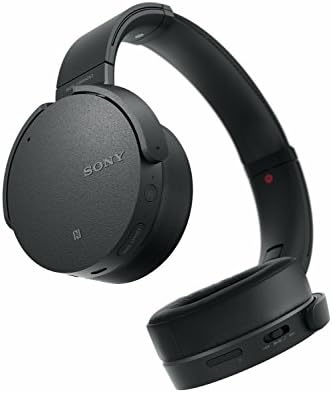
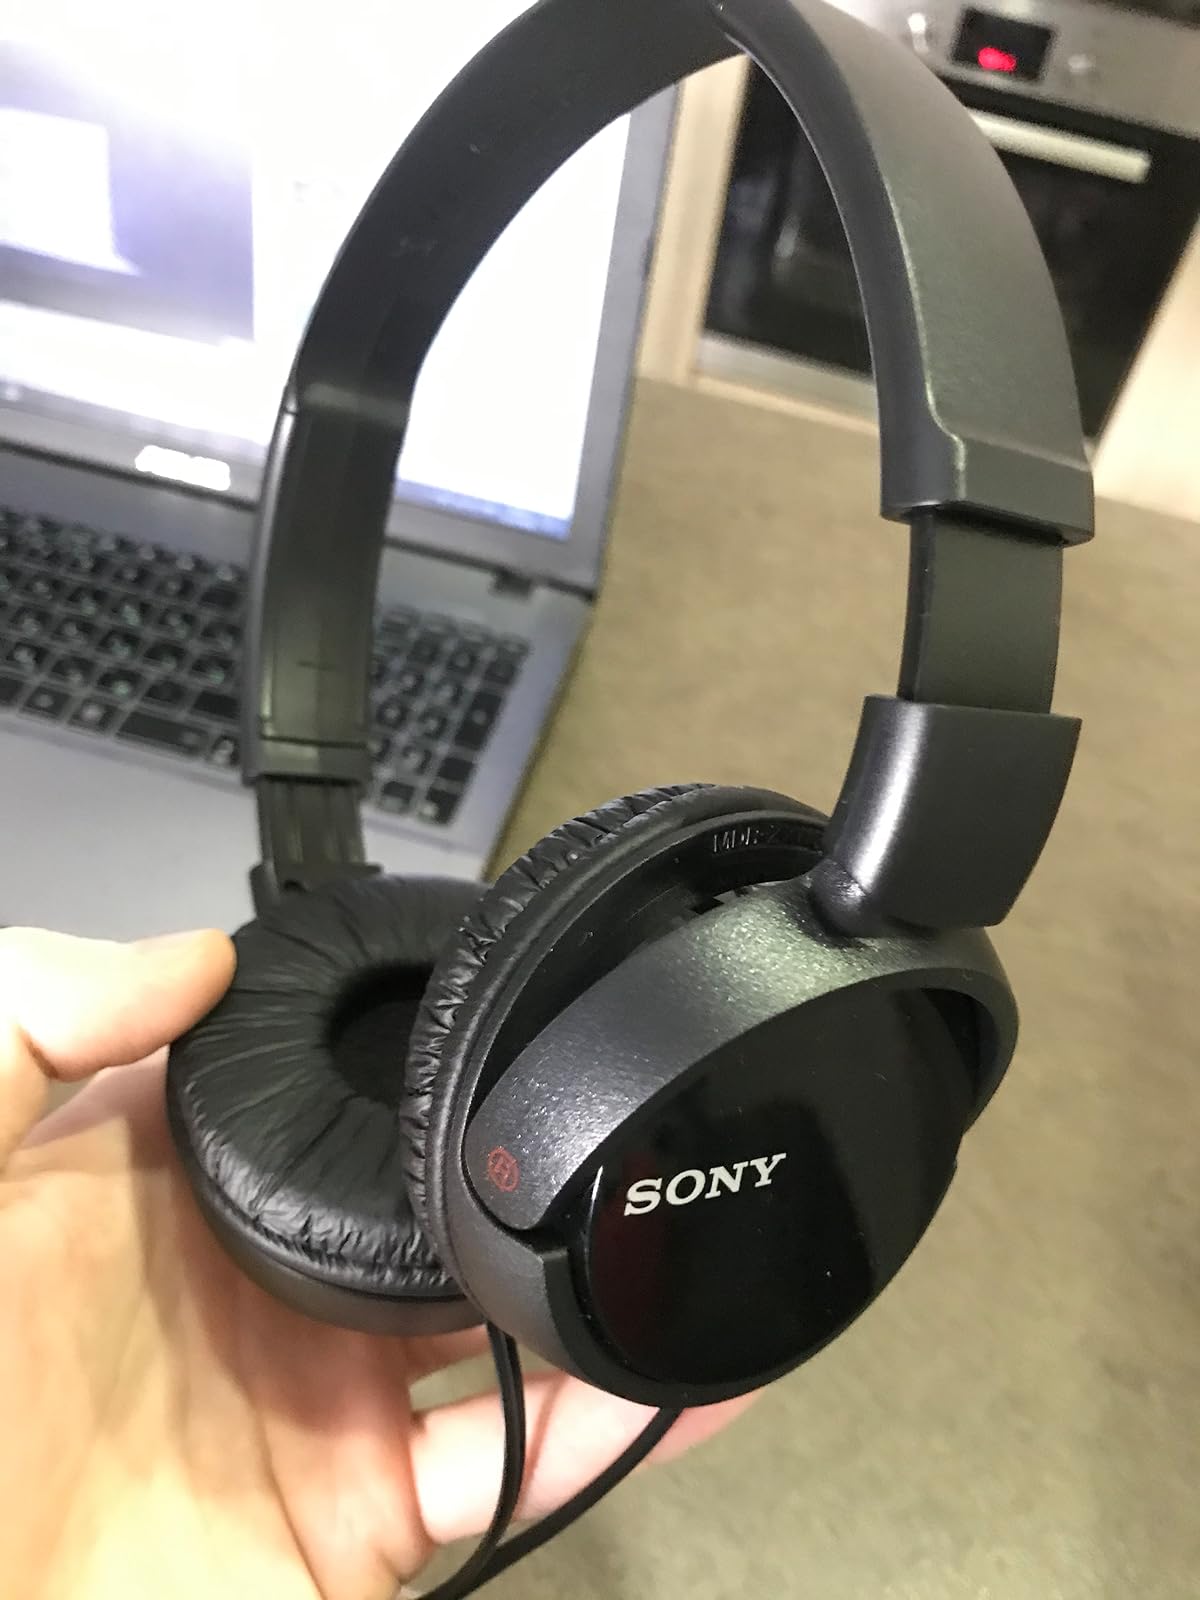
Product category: headphones
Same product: no